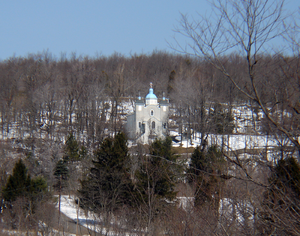
Centralia est une ville fantôme du comté de Columbia, dans l'État de Pennsylvanie, aux États-Unis, aujourd’hui pratiquement abandonnée à la suite d'un incendie accidentel dans la mine de charbon souterraine s'étendant sous la ville, qui brûle depuis 1962 et ne s'éteint pas.